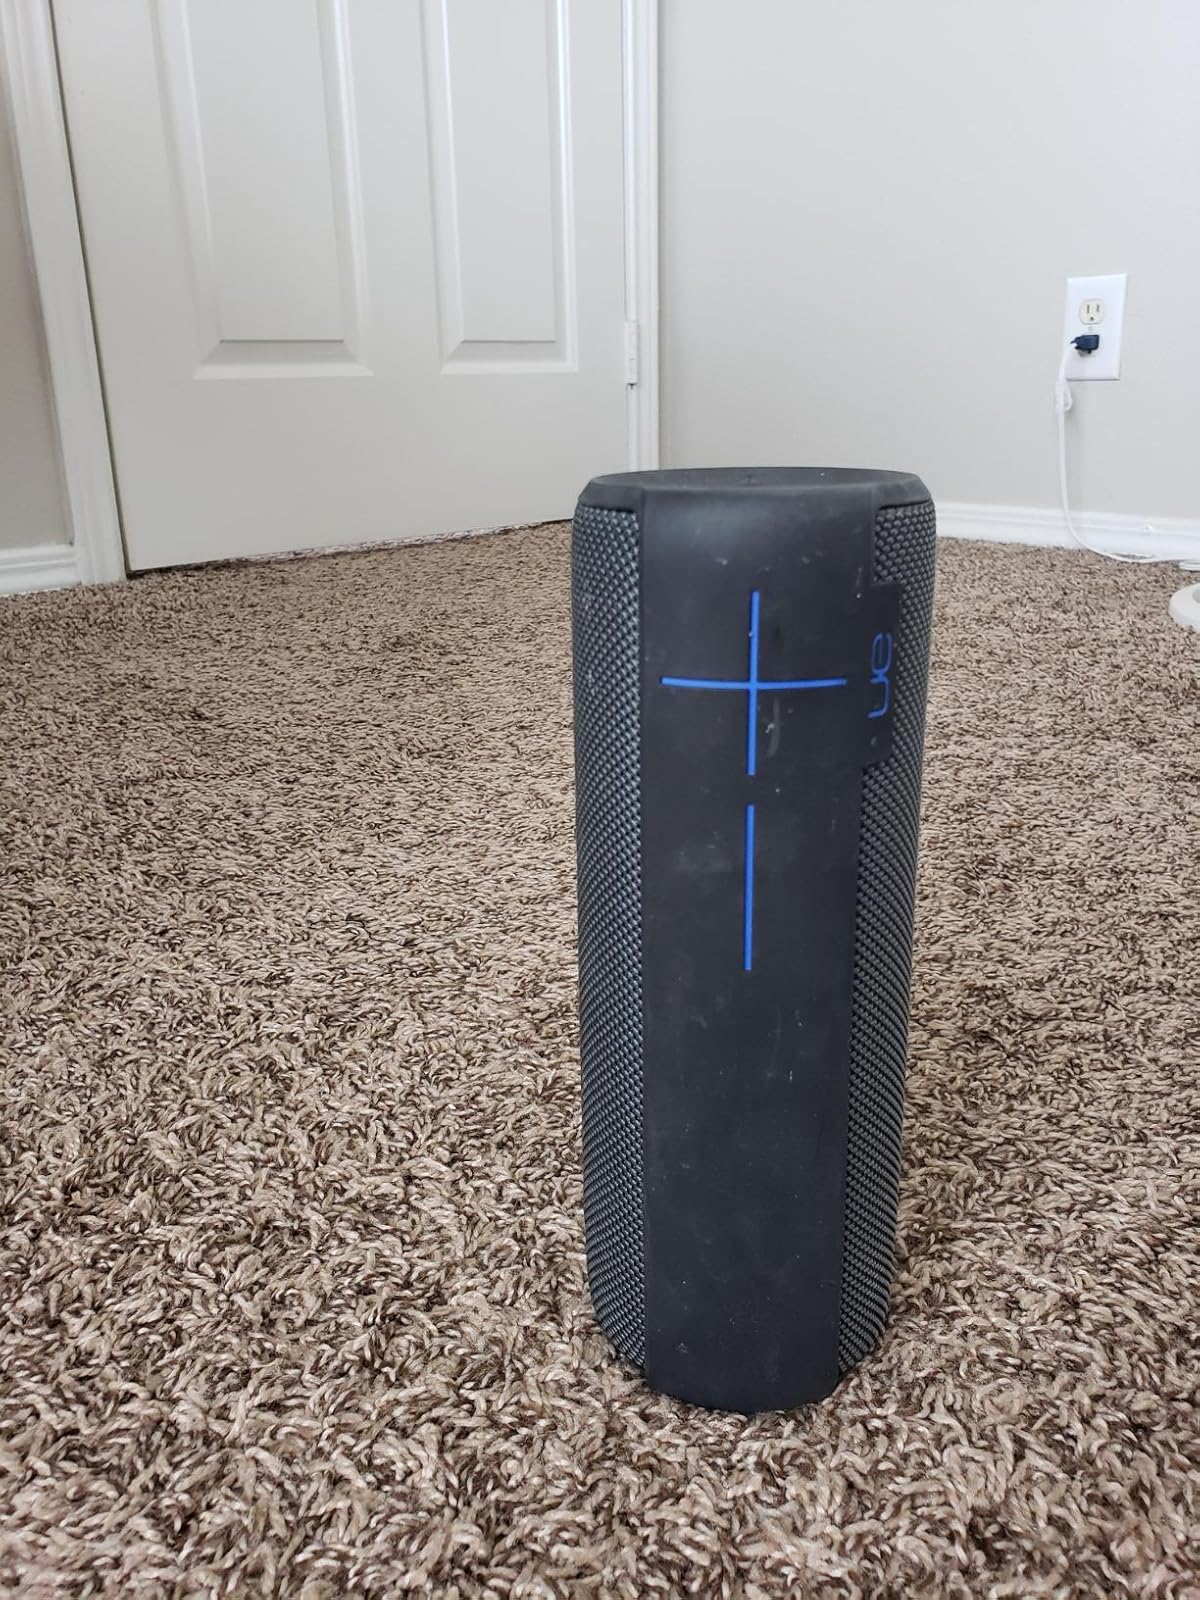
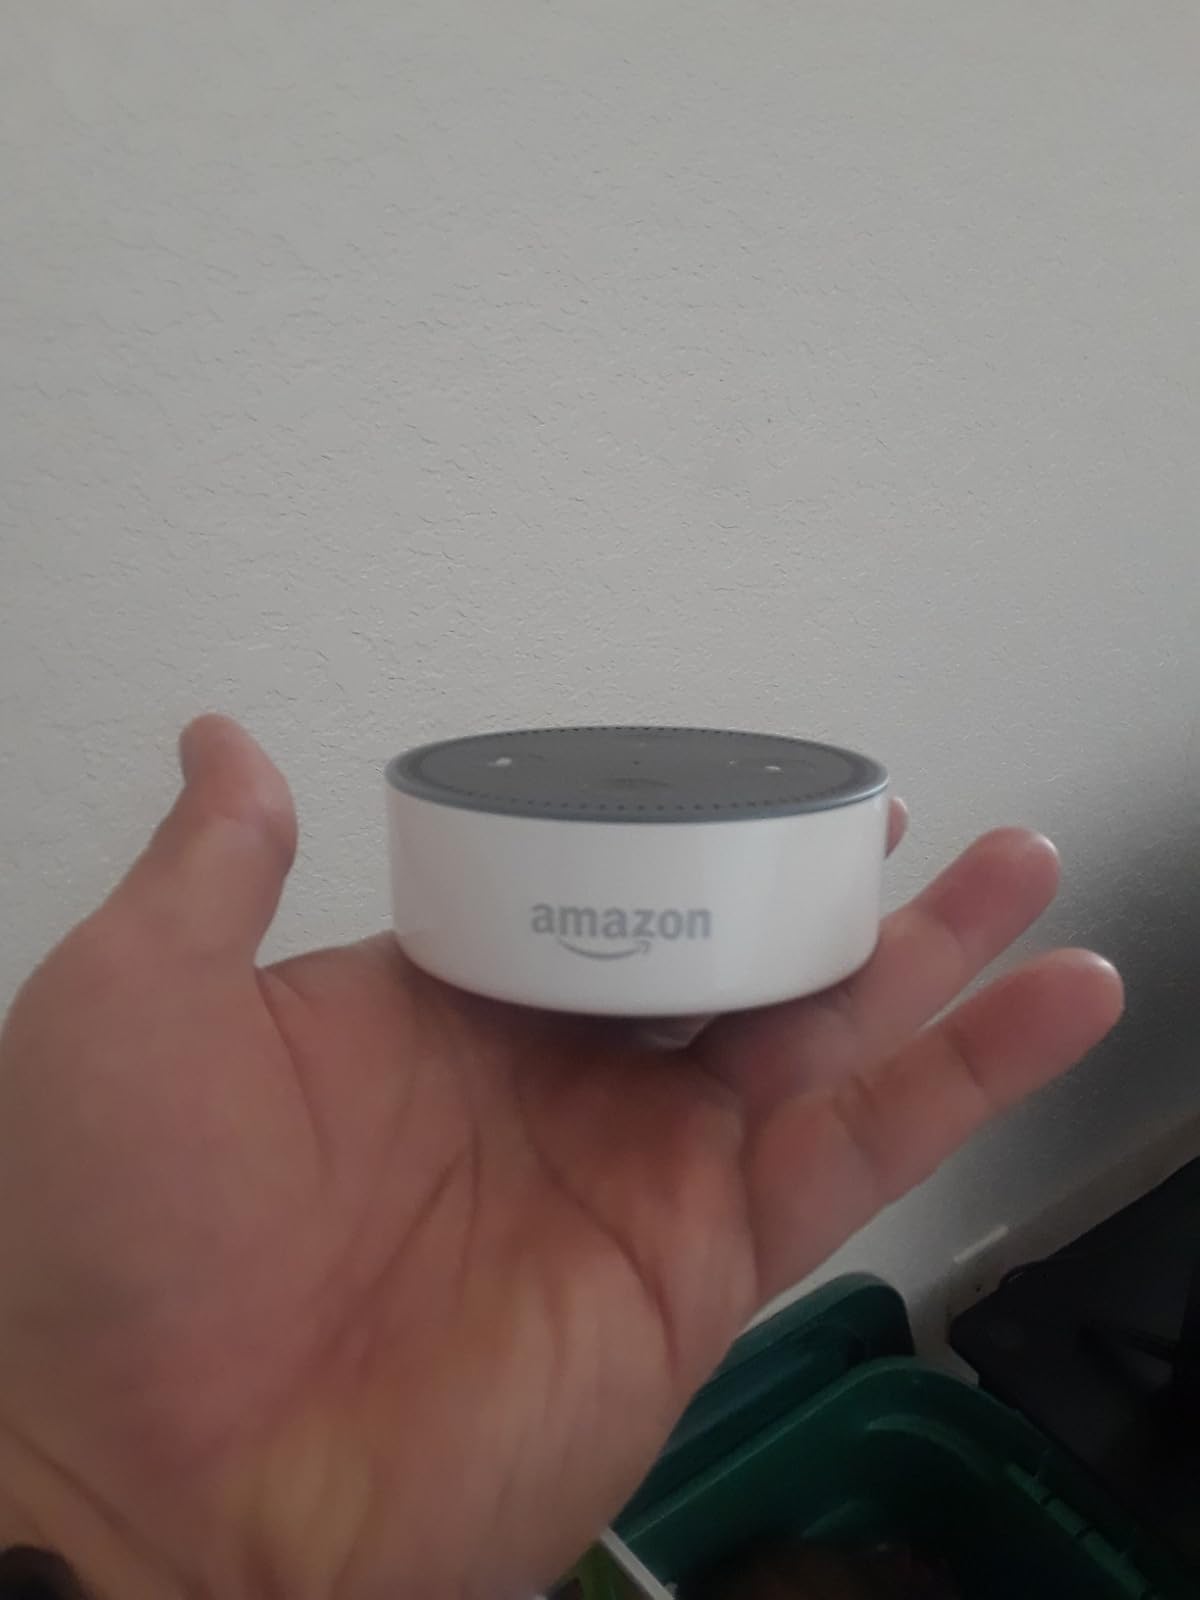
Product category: speaker
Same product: no